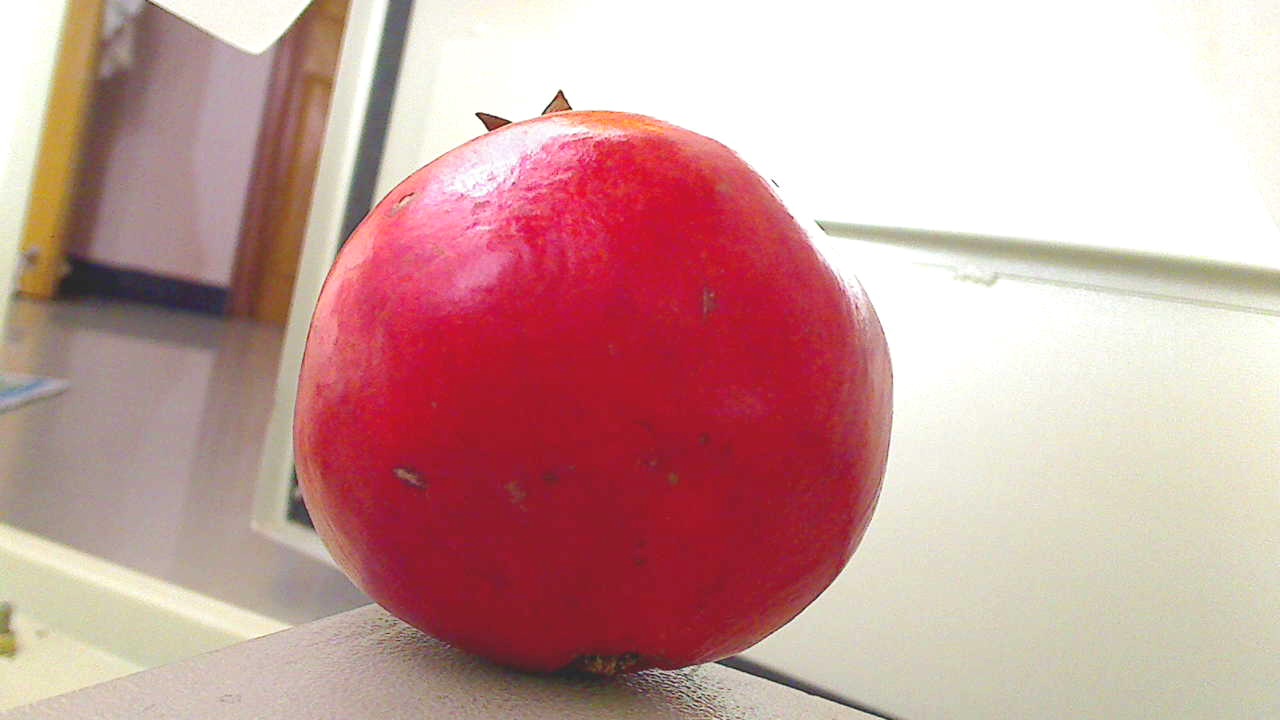
Grade: grade-1
Quality: quality-4